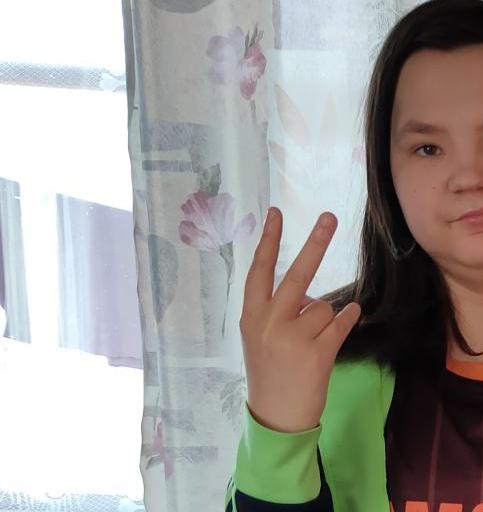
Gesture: peace_inverted